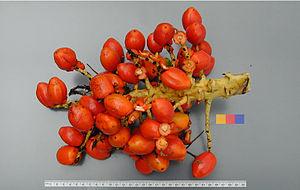
Bactris gasipaes, appelé palmier pêche, péjibaie ou parépou en Guyane et pupunha ou babunha au Brésil, est une espèce de palmiers domestiques d'Amérique centrale et en Amérique du Sud.